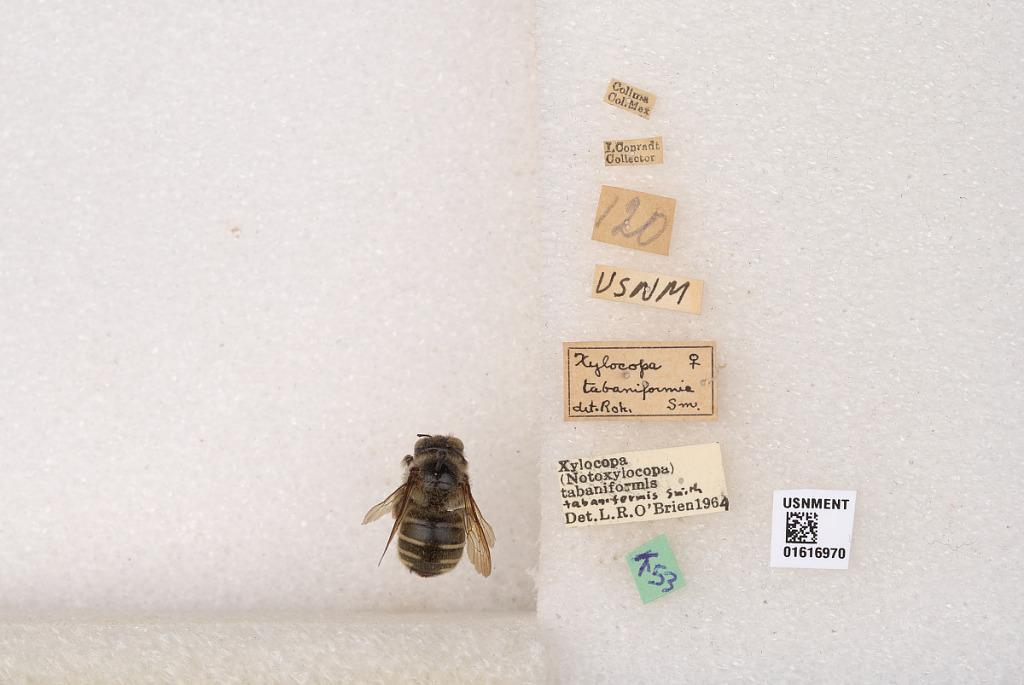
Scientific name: Xylocopa (Notoxylocopa) tabaniformis tabaniformis Smith
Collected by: L. Conradt
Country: Mexico
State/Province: Colima
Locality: Colima Col.
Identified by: Roh.